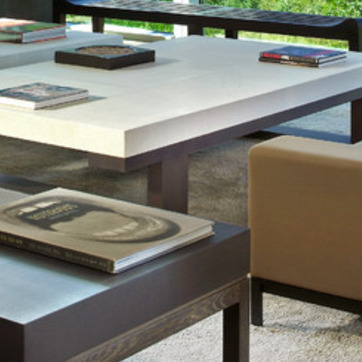
Material: wood